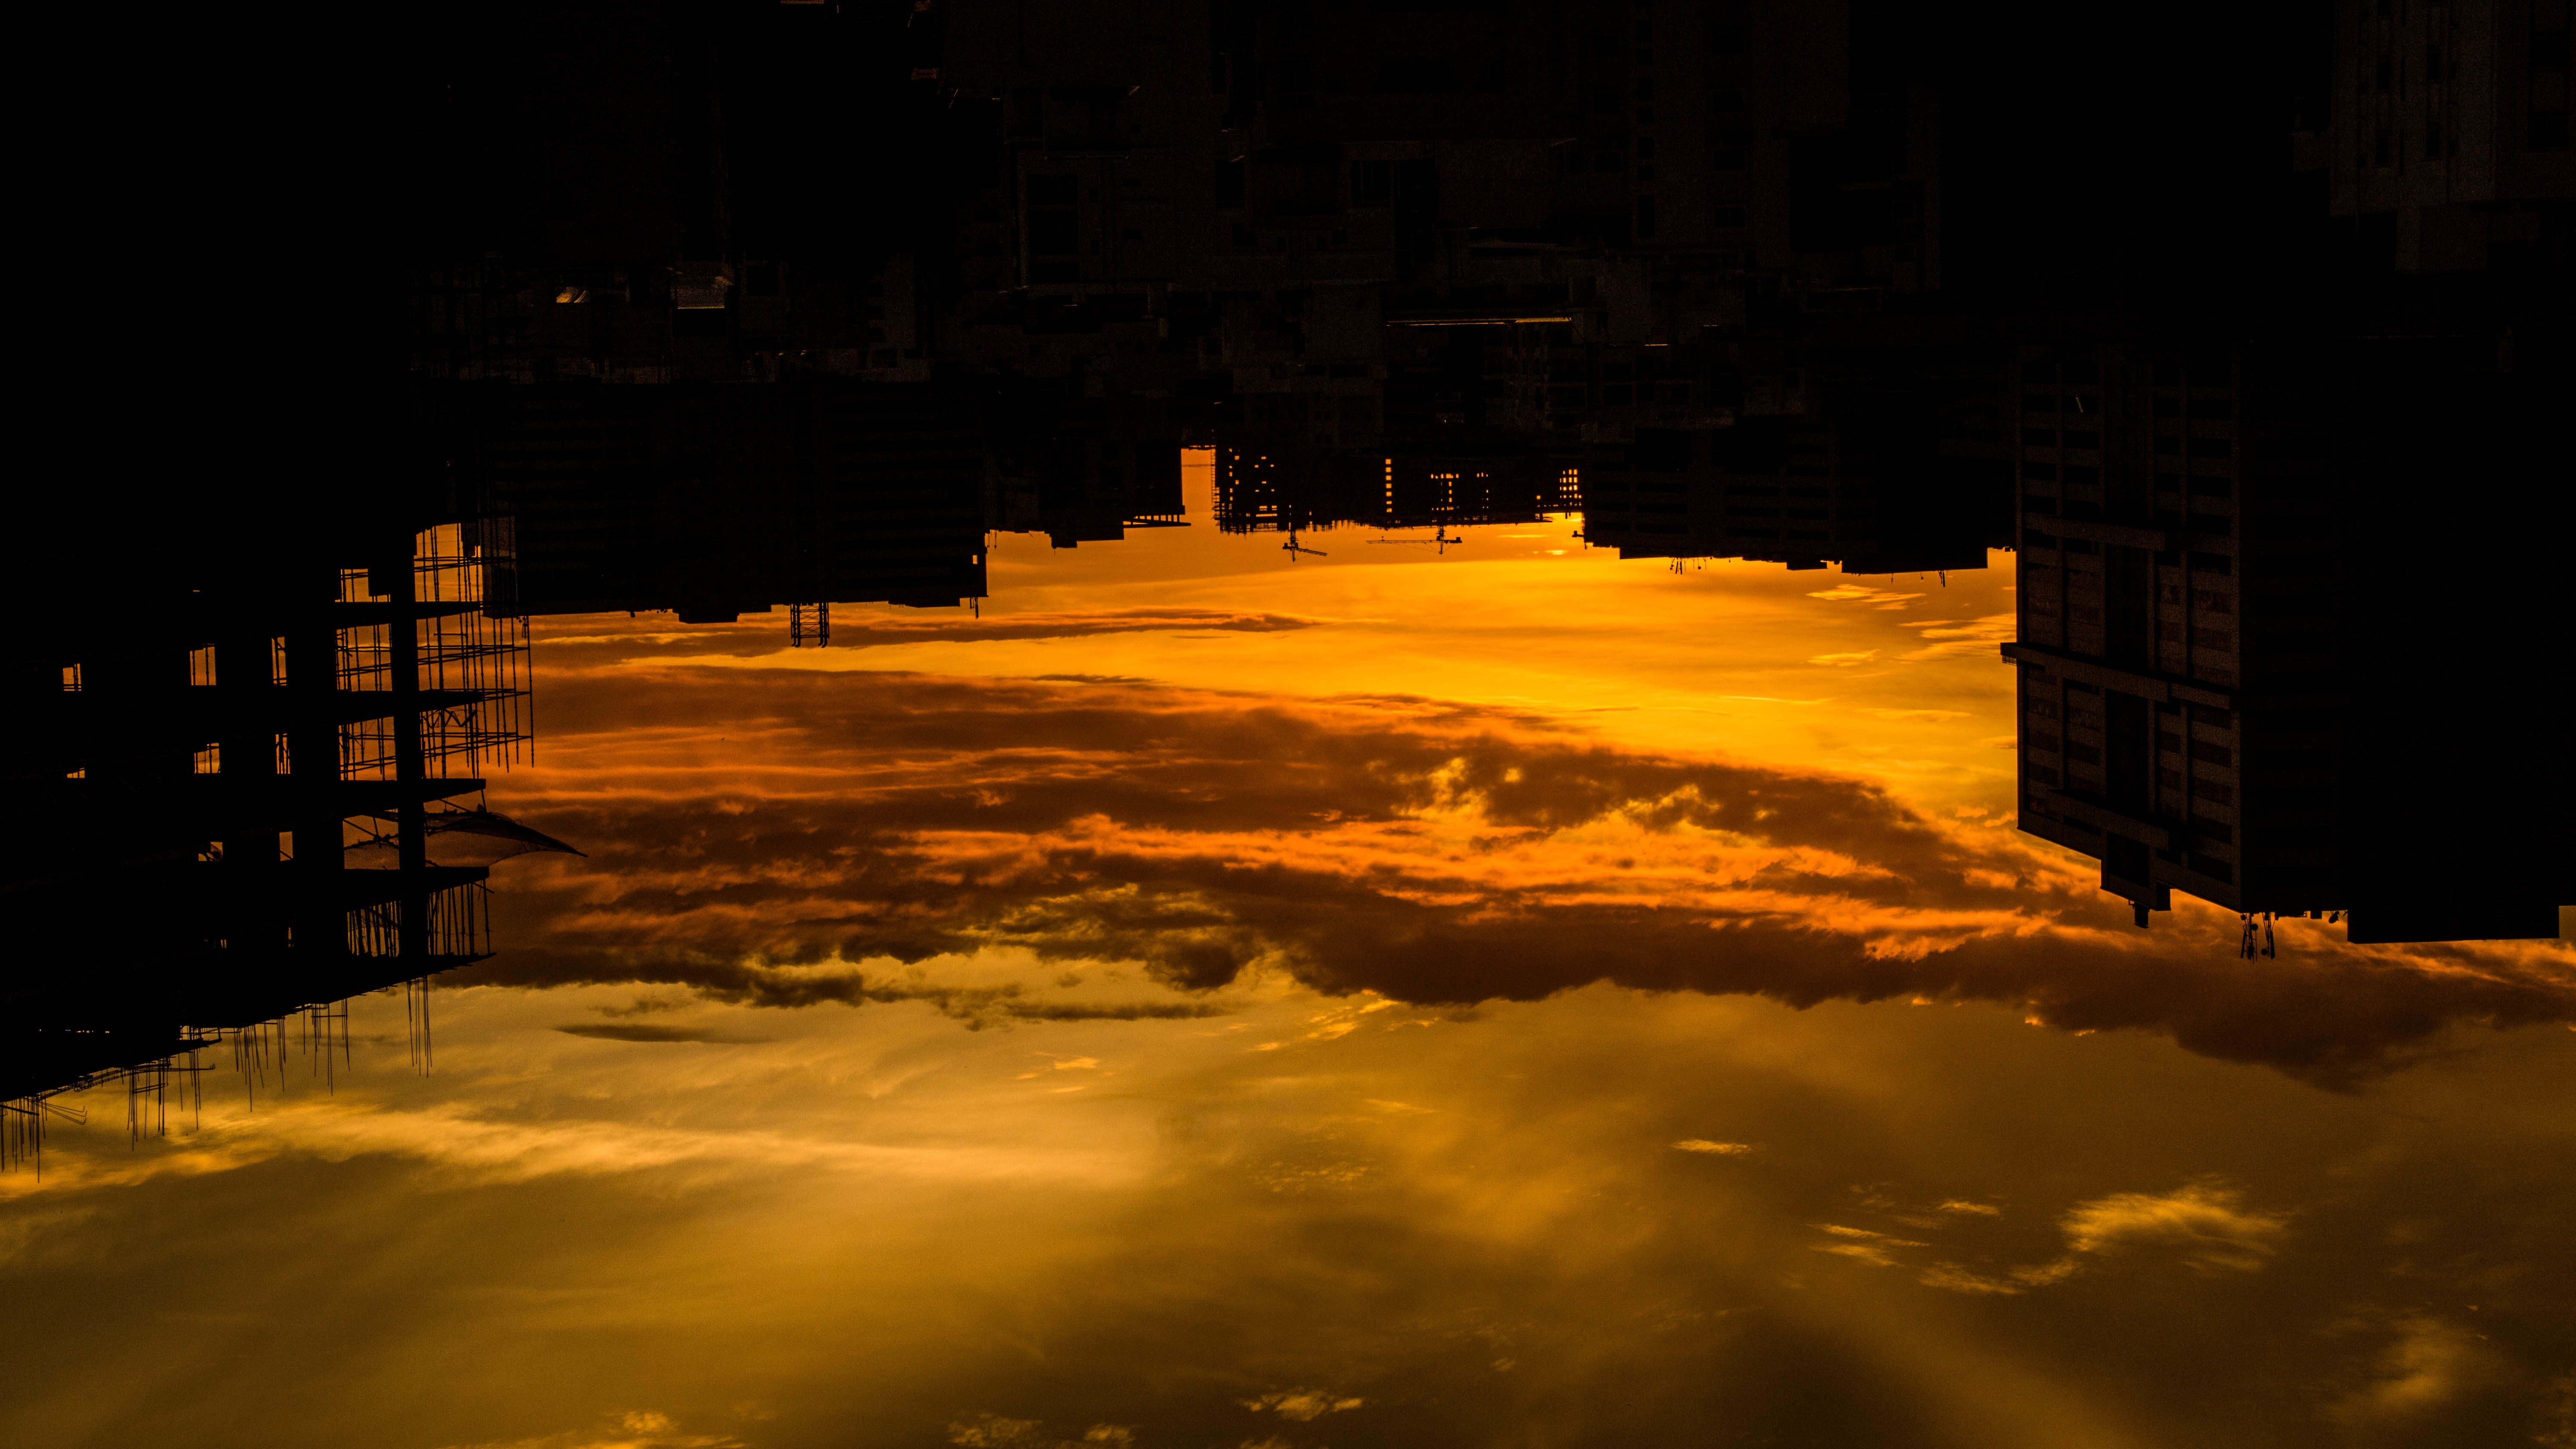
light, sun, sunrise, sunset, night, sunlight, morning, dawn, atmosphere, dusk, evening, reflection, darkness, lighting